Siege engine

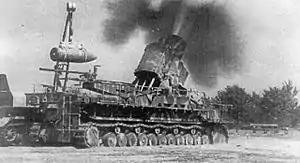
One of the super-heavy Karl-Gerät siege mortars used by the German army in World War II

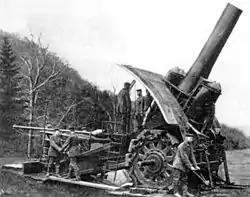
A German Big Bertha howitzer being readied for firing

With the advent of gunpowder, firearms such as the arquebus and cannon—eventually the petard, mortar and artillery—were developed. These weapons proved so effective that fortifications, such as city walls, had to be low and thick, as exemplified by the designs of Vauban.